List of birds of Mauritius

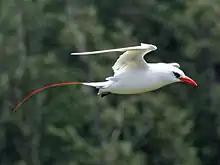
Red-tailed tropicbird

Rallidae is a large family of small to medium-sized birds which includes the rails, crakes, coots and gallinules. Typically they inhabit dense vegetation in damp environments near lakes, swamps or rivers. In general they are shy and secretive birds, making them difficult to observe. Most species have strong legs and long toes which are well adapted to soft uneven surfaces. They tend to have short, rounded wings and to be weak fliers.